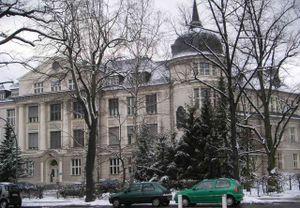
Alors que les troubles des années 1930 frappent l'Europe sur les plans politiques et sociaux, la communauté scientifique européenne a atteint le niveau d'avancée nécessaire pour amorcer la phase concrète de la fission du noyau de l'atome.
Otto Hahn, est un chimiste allemand lauréat du prix Nobel de chimie de 1944 pour la découverte de la fission nucléaire. Il est considéré comme le « père de la chimie nucléaire ».